Coronation of Elizabeth II

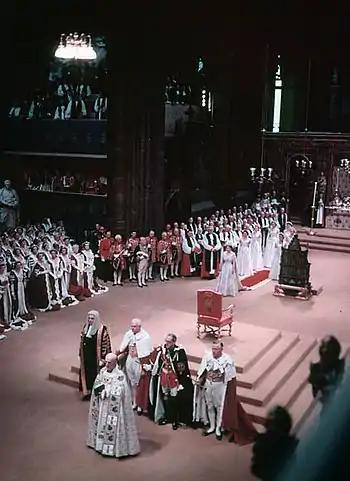
Elizabeth proceeding past the Coronation Chair, the darker chair at right

After she moved to stand before King Edward's Chair, Elizabeth turned, following as Fisher, along with the Lord High Chancellor of Great Britain, the Lord Simonds; the Lord Great Chamberlain of England, the Marquess of Cholmondeley; the Lord High Constable of England, the Viscount Alanbrooke; and the Earl Marshal of England, the Duke of Norfolk; all led by Garter Principal King of Arms George Bellew. The Archbishop of Canterbury asked the audience in each direction of the compass separately: "Sirs, I here present unto you Queen Elizabeth, your undoubted Queen: wherefore all you who are come this day to do your homage and service, are you willing to do the same?" The crowd would reply "God save Queen Elizabeth!" every time, to each of which the Queen would curtsey in return.